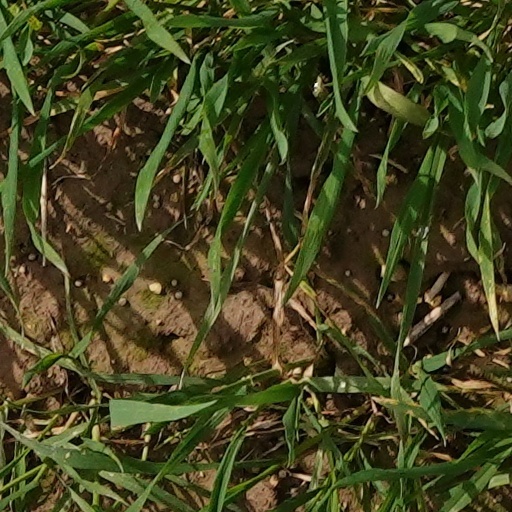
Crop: wheat